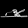
Label: Sandal